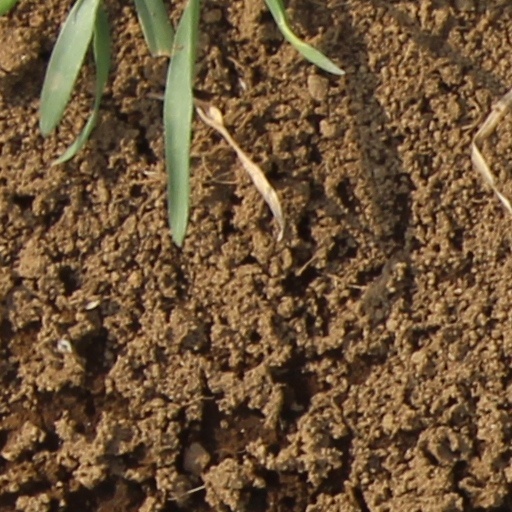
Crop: wheat